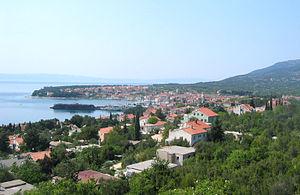
Cres est une île croate de la mer Adriatique, en Dalmatie. Elle est la deuxième plus grande des îles de Croatie juste derrière Krk et ses également 405,78 km². Il existe d'ailleurs chez les habitants de Cres et Krk une rivalité concernant la taille des deux îles à tel point que les sites des offices de tourisme respectifs mentionnent chacun que leur île est la plus grande.
Cres est une ville de Croatie et une municipalité située sur l'île de Cres dans la Baie de Kvarner, dans le Comitat de Primorje-Gorski Kotar, en Croatie. Au recensement de 2001, la municipalité comptait 2 959 habitants, dont 84,89 % de Croates et 4,02 % d'Italiens, et la ville seule comptait 2 333 habitants.